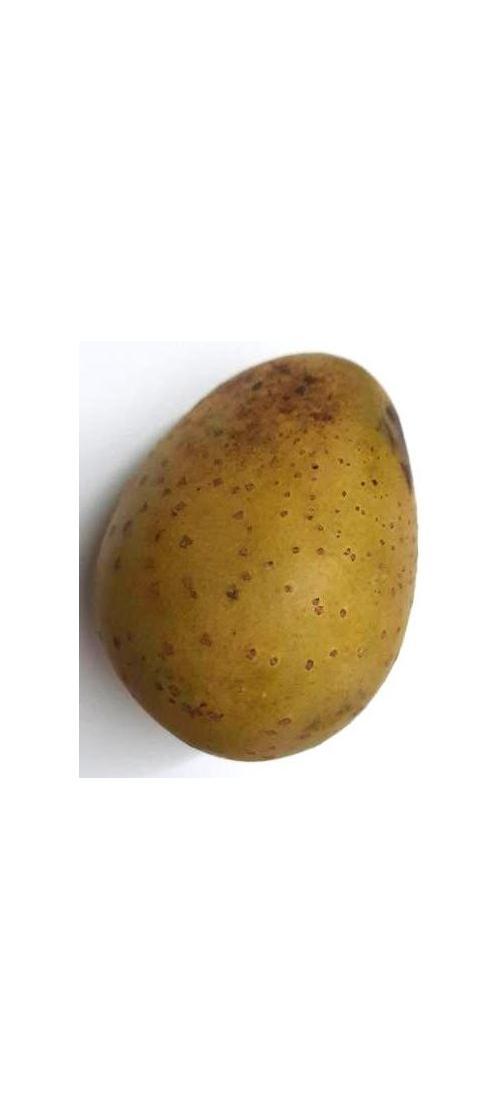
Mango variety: Gourmoti